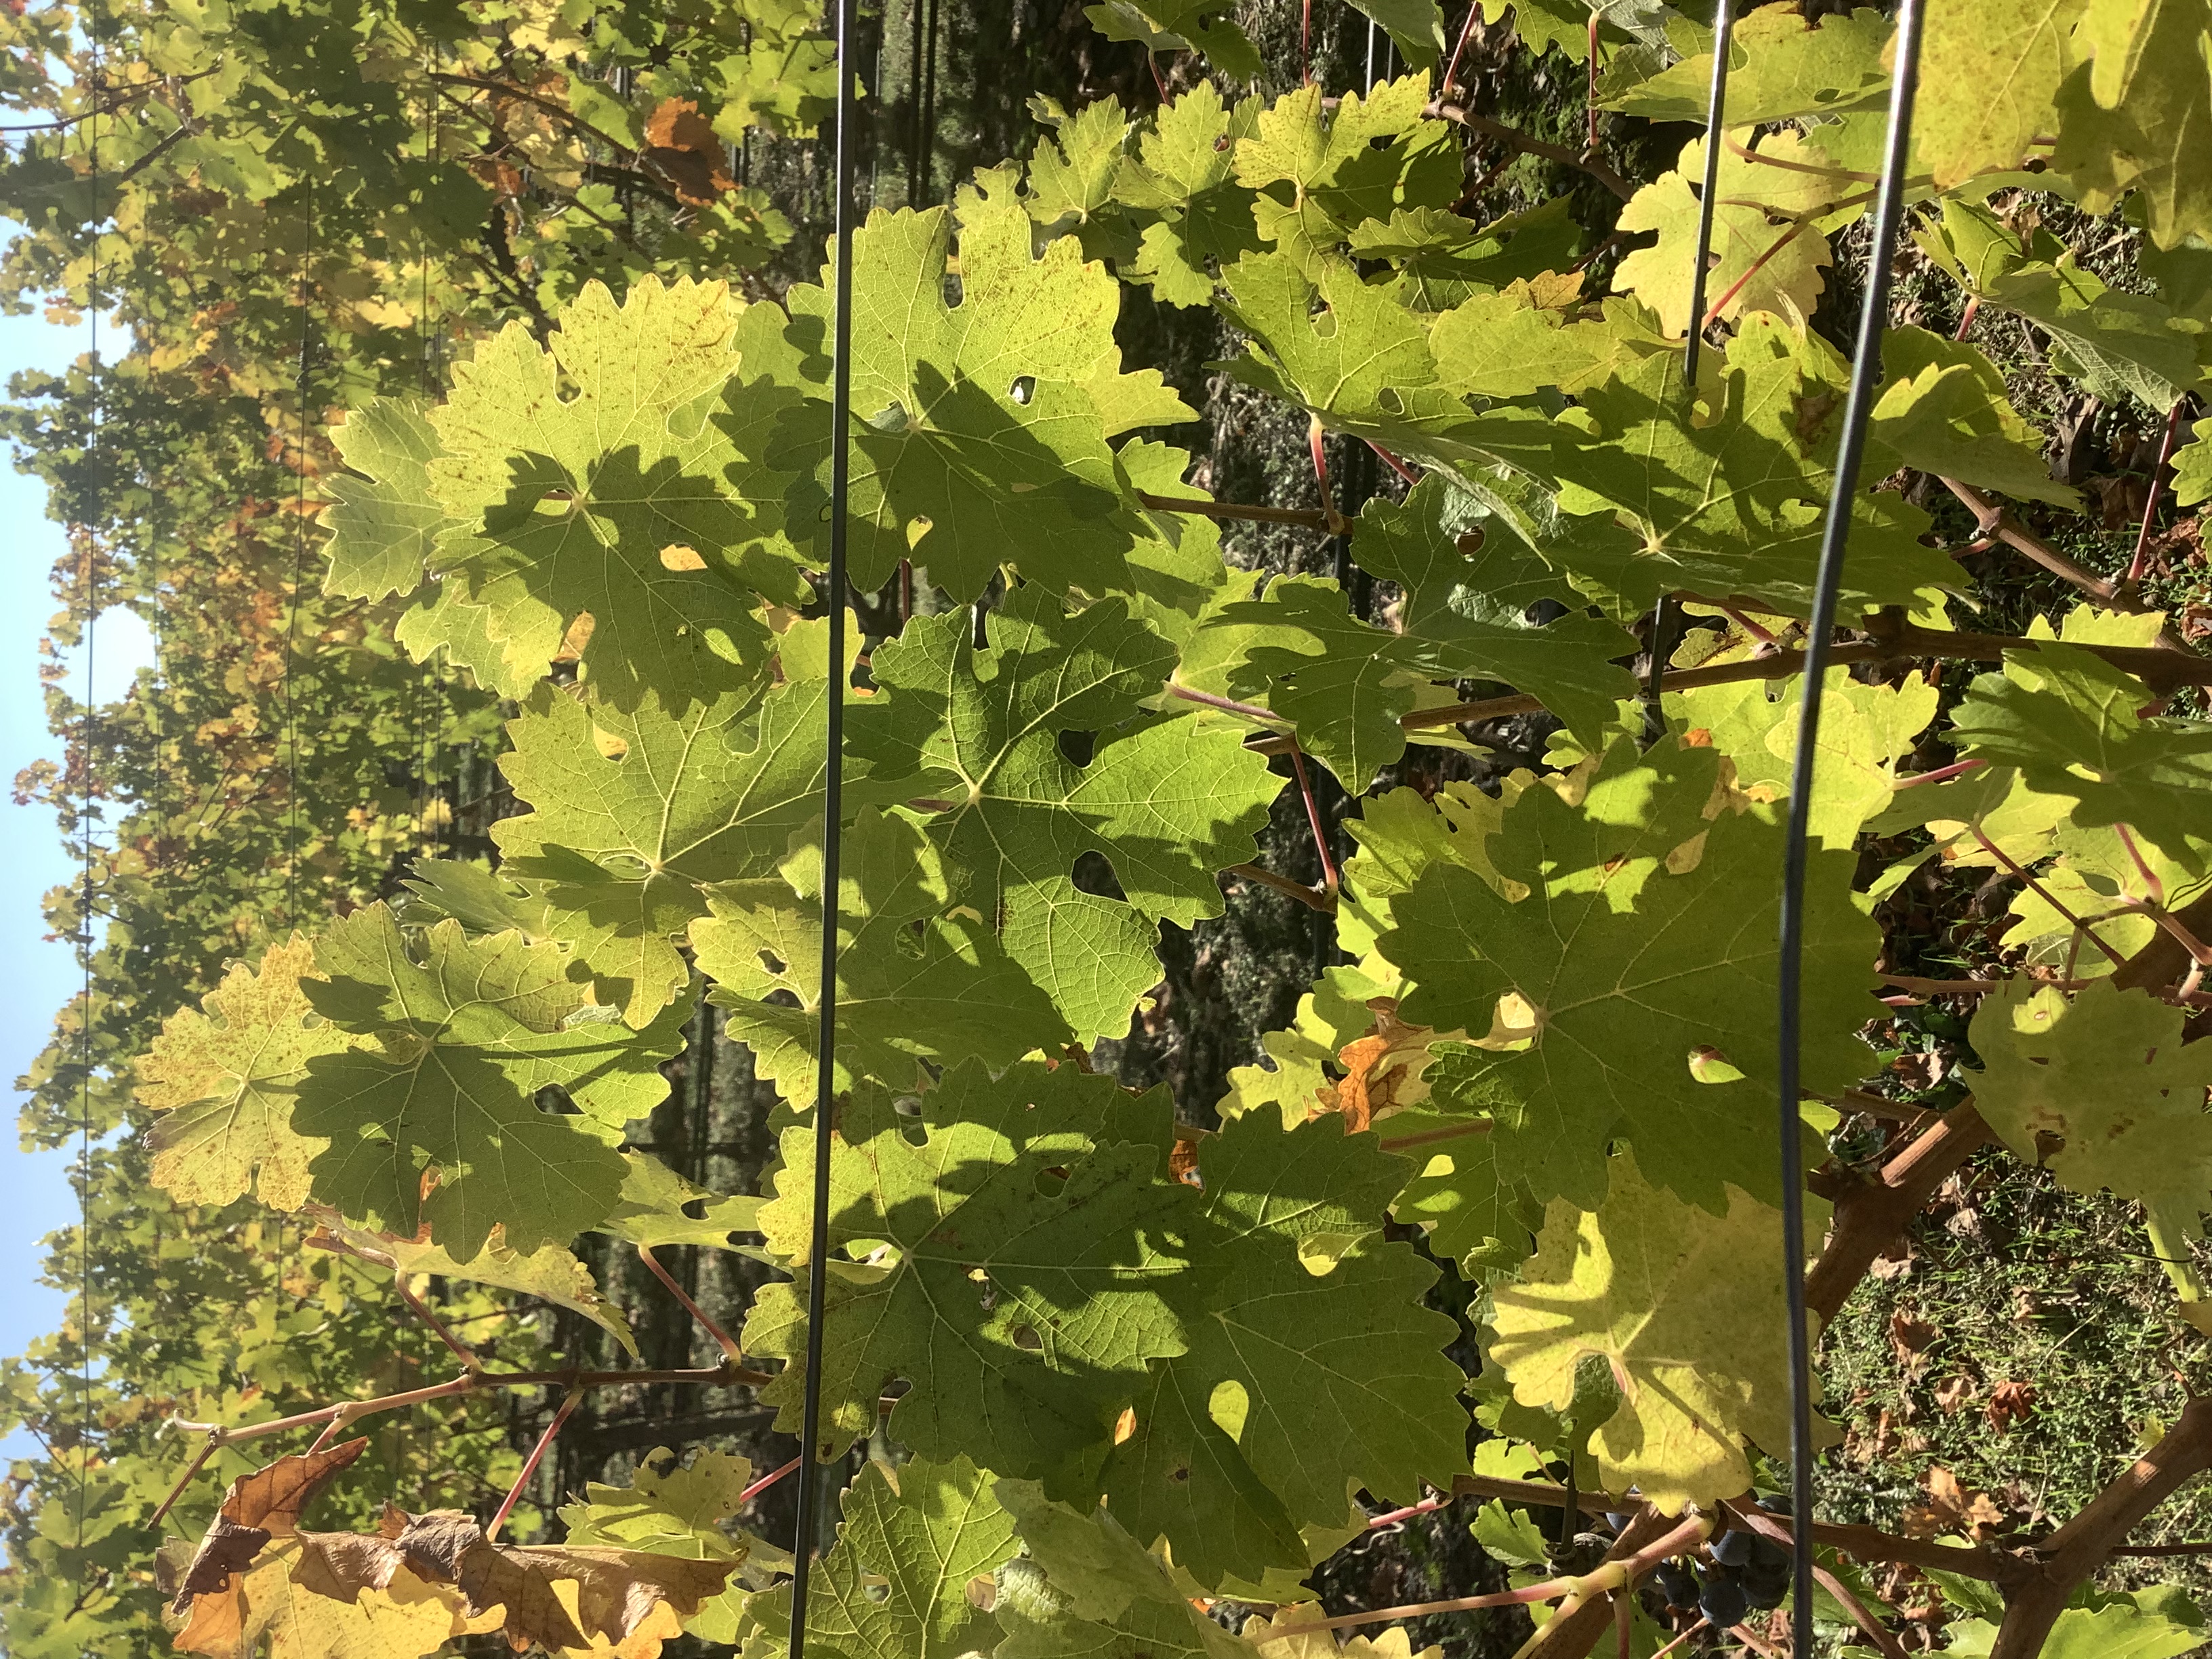
Label: No Virus